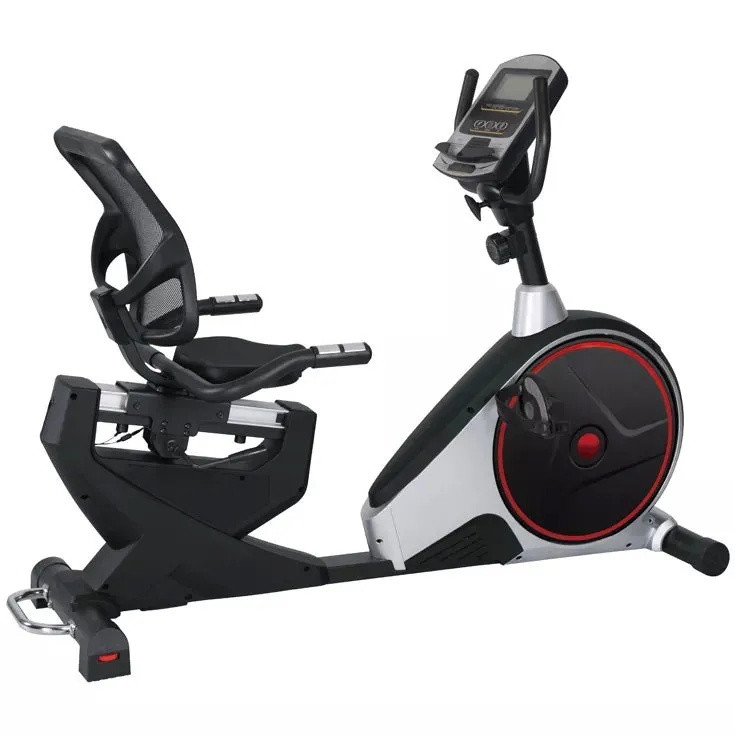
New Design Seated Fitness Recumbent Exercise Bike with Pulse | MF-8807L
New Design Seated Fitness Recumbent Exercise Bike with Pulse Maxium Weight Capacity: 100 Kgs MANUAL 8-LEVEL MAGNETIC RESISTANCE CONTROL Color Availabel: Red, Blue, Black, Grey etc are available. Color are Customized by customer Floor level adjustment Flywheel: 7KG TWO WAY, Flat belt Monitor Functions: SCAN, TIME, SPEED, DISTANCE, CALORIE, PULSE, PULSE Recovery, ODO Monitor can be customized by customer Assembled size: 163x67x122 (cm)
Brand: Marshal Fitness
Category: Sporting Goods > Fitness & General Exercise Equipment > Cardio > Cardio Machines > Exercise Bikes > Recumbent Exercise Bikes